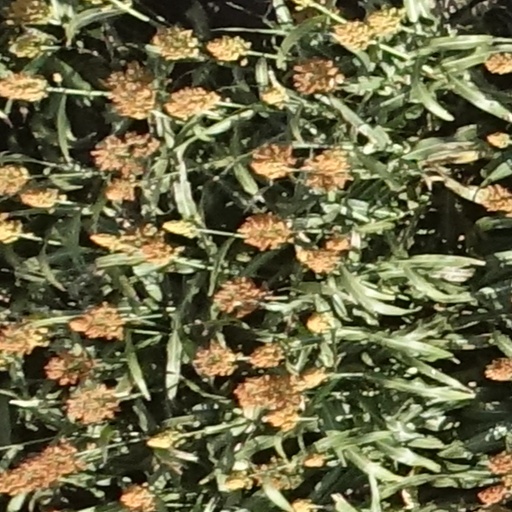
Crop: sorghum